Korail

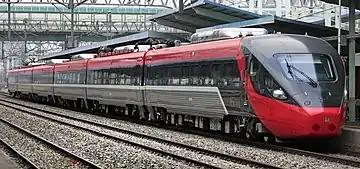
KORAIL ITX-Saemaeul Class 210000

ITX (Intercity Train eXpress) are a group of intercity services. The first ITX service was introduced in 2012, which was named ITX-Cheongchun (ITX-청춘) on Gyeongchun Line.